Phytoremediation

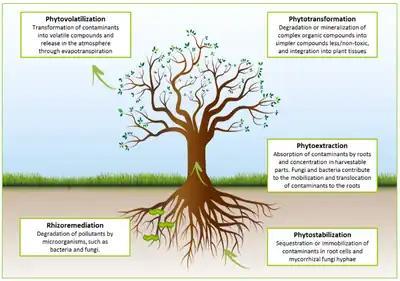

Phytoextraction (or "phytoaccumulation" or "phytosequestration") exploits the ability of plants or algae to remove contaminants from soil or water into harvestable plant biomass. It is also used for the mining of metals such as copper(II) compounds. The roots take up substances from the soil or water and concentrate them above ground in the plant biomass Organisms that can uptake high amounts of contaminants are called hyperaccumulators. Phytoextraction can also be performed by plants (e.g. Populus and Salix) that take up lower levels of pollutants, but due to their high growth rate and biomass production, may remove a considerable amount of contaminants from the soil. Phytoextraction has been growing rapidly in popularity worldwide for the last twenty years or so. Typically, phytoextraction is used for heavy metals or other inorganics. At the time of disposal, contaminants are typically concentrated in the much smaller volume of the plant matter than in the initially contaminated soil or sediment. After harvest, a lower level of the contaminant will remain in the soil, so the growth/harvest cycle must usually be repeated through several crops to achieve a significant cleanup. After the process, the soil is remediated.